Frank Howe Bradley

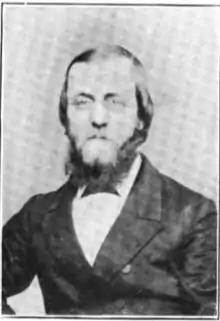
Frank Howe Bradley

Bradley, son of Abijah and Eliza Collis (Townsend) Bradley, was born in New Haven, Conn., September 20, 1838.